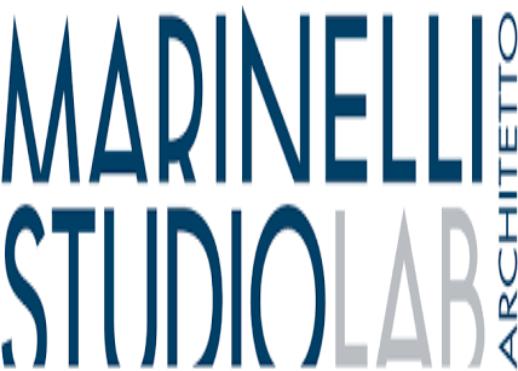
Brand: A. Marinelli
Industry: Food